Ballarat

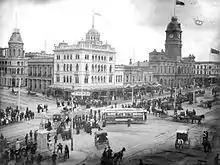
The intersection of Lydiard and Sturt streets, c. 1905, shows a bustling city of trams, horses and pedestrians.

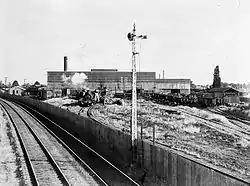
Development of the Ballarat North Workshops was a major initiative to capitalise on the city's burgeoning role as a railway town and transition from a declining gold mining industry.

Local boosters at the start of the 20th century adopted the nickname "Athens of Australia", first used to describe Ballarat by the jurist and politician Sir John Madden. The first electricity supply was completed in 1901, and that year a bluestone power station was built at the corner of Ripon Street and Wendouree Parade with the main aim of electrifying the city's tramway network. Despite such advancements, mining activity slowed at this time and Ballarat's growth all but stopped, leading to a decades-long period of decline. The Sunshine rail disaster in 1908 resulted in the death of dozens of Ballarat residents, and in August 1909, a great storm lashed the city, resulting in the death of one person and the injury of seven others, as well as the destruction of numerous homes.